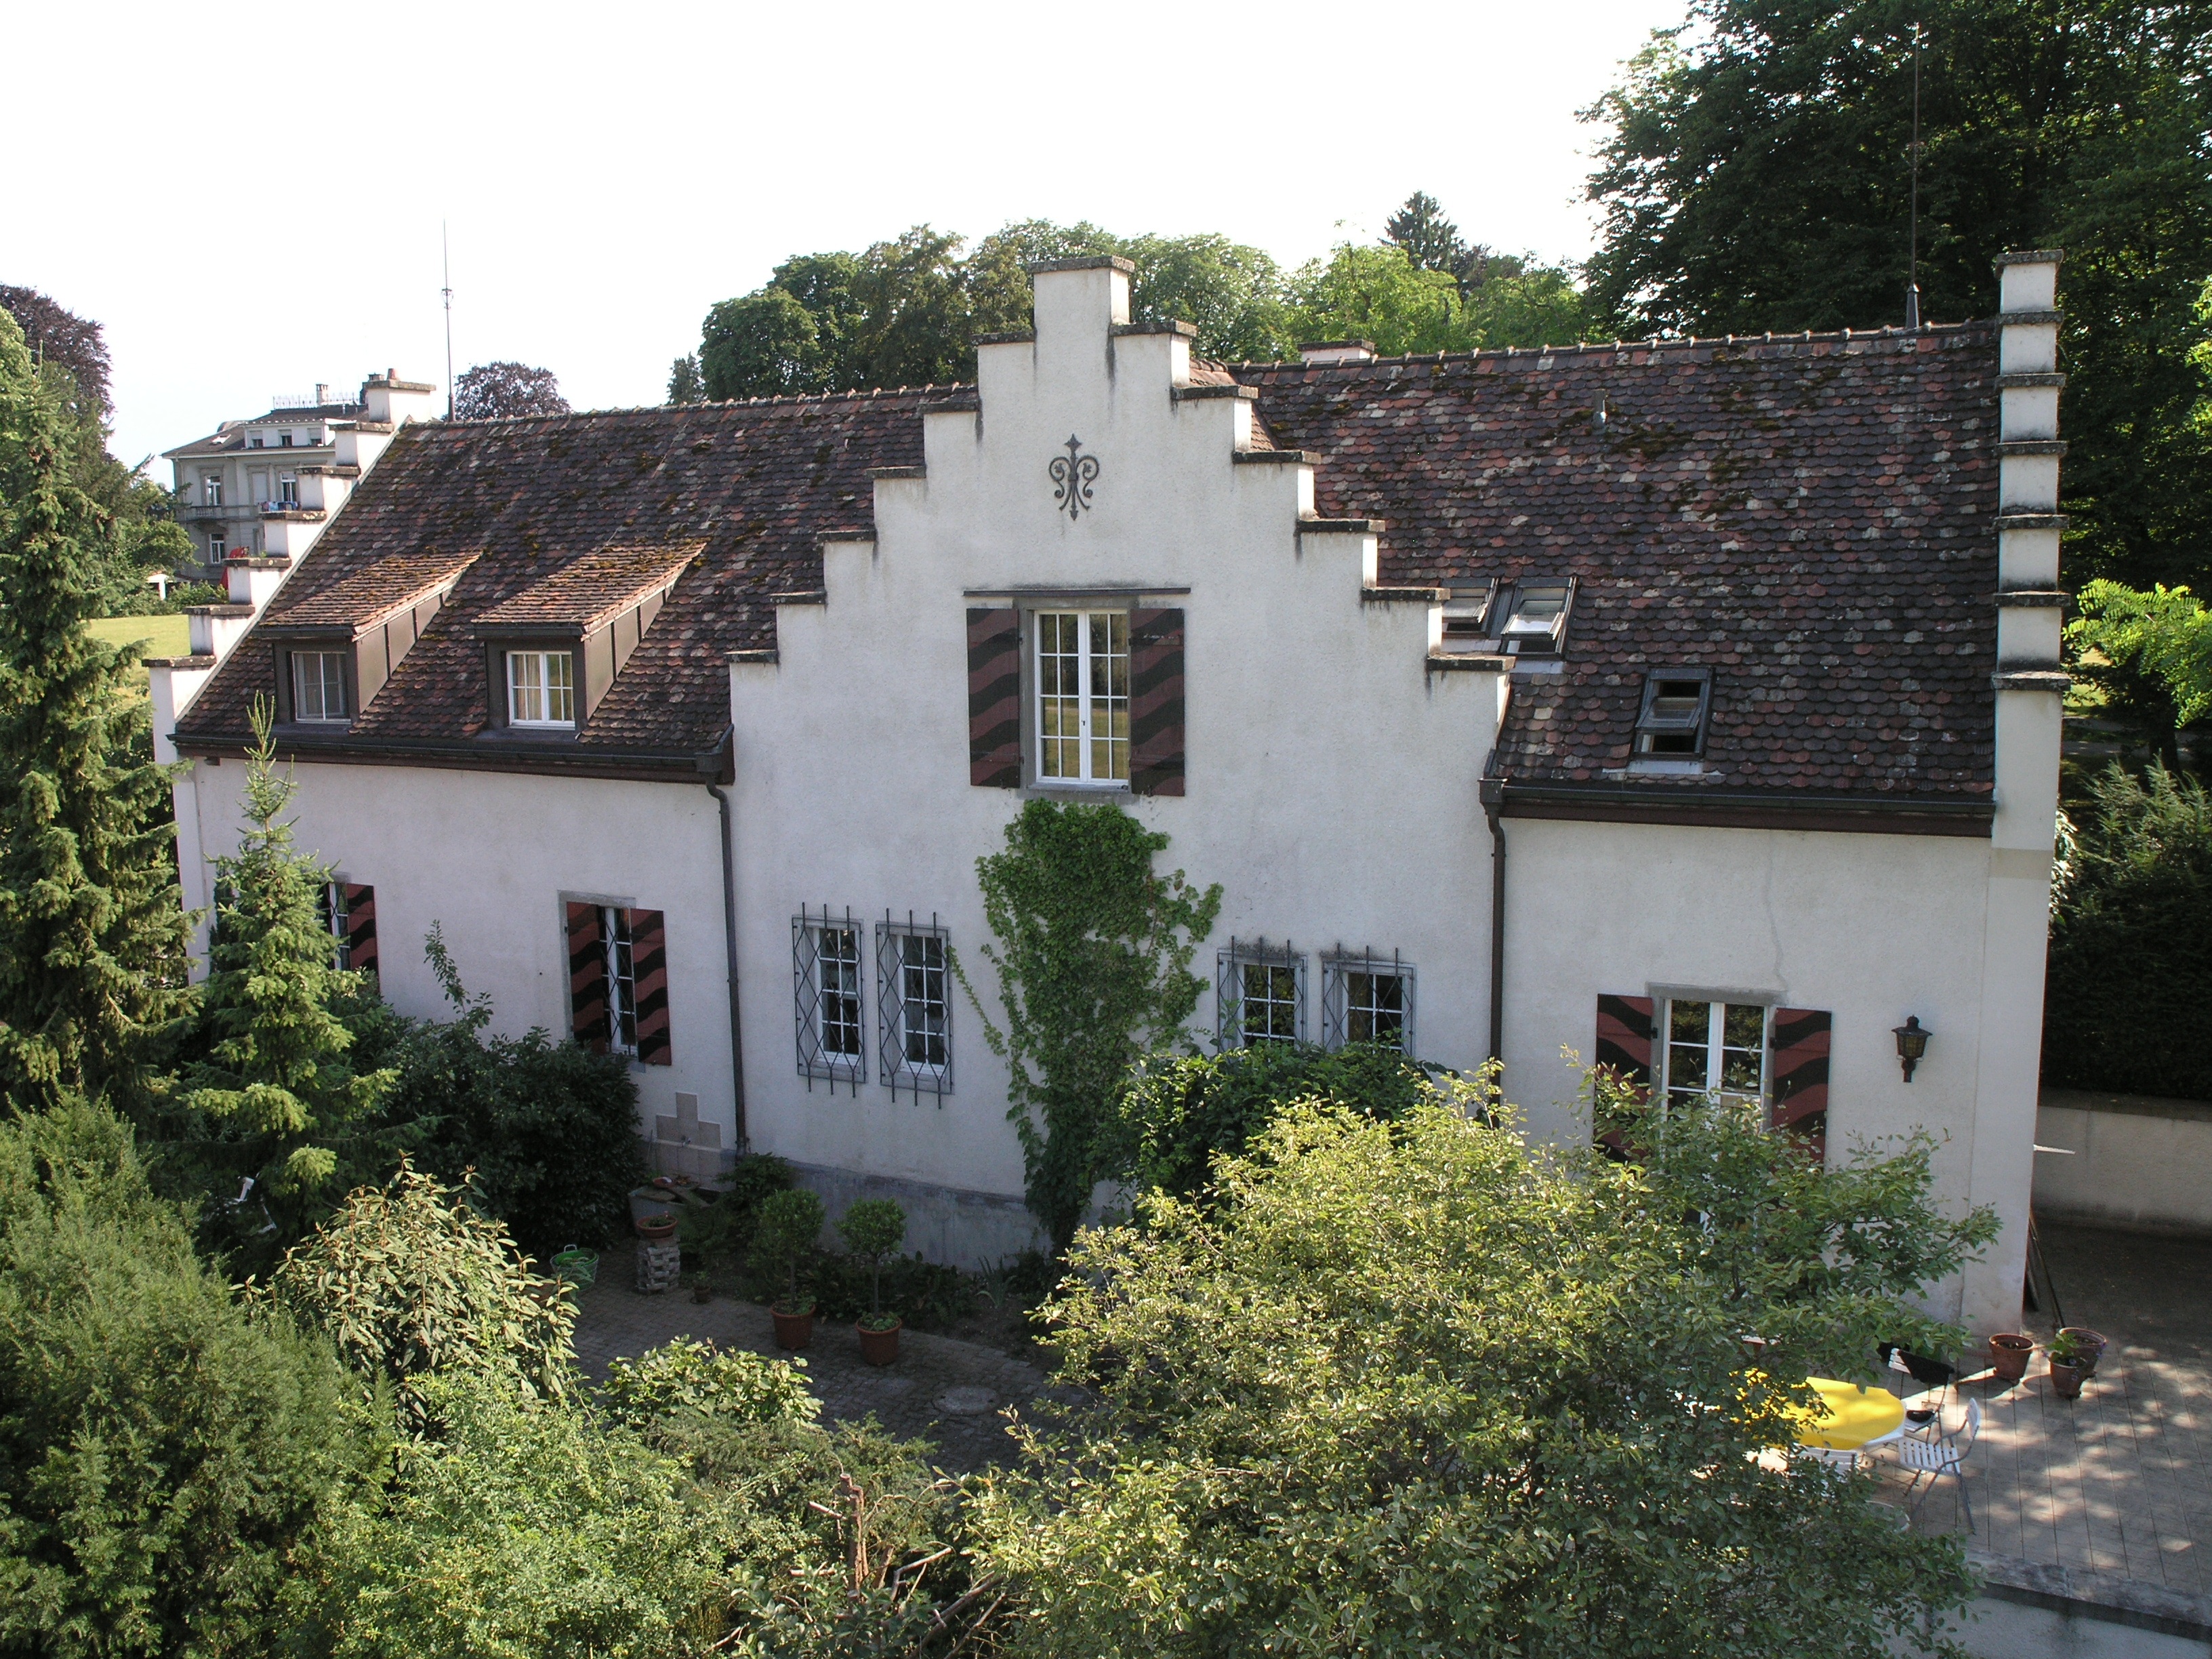
villa, mansion, house, building, home, village, cottage, facade, property, farmhouse, switzerland, estate, manor house, maritime museum, kreuzlingen